Wild Planet Trust

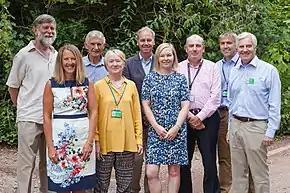
9-12 Trustees Pictured at Paignton Zoo 2018

Wild Planet Trust is governed by a Board of twelve trustees made up of a selection of professionals with skills and experience in science, commerce, the law and other relevant fields. The trustees are responsible for the oversight of the Trust's management and administration and ensure that the trust' conservation objectives are met.